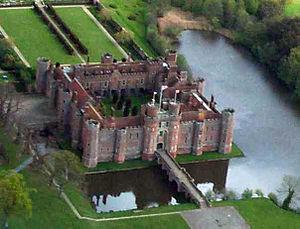
Le château de Herstmonceux est un château anglais situé à 3 km au sud-est du village du même nom, dans le Sussex de l'Est. De 1957 à 1988, son terrain abritait l'Observatoire royal de Greenwich. Il est aujourd'hui utilisé par le Bader International Study Centre de l'Université Queen's, au Canada.
George Naylor est un avocat et homme politique anglais qui siège à la Chambre des communes entre 1706 et 1722.